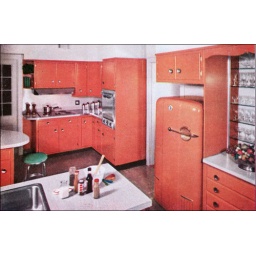
I think this is the first all orange kitchen I've found in any decade. Source: &lt;i&gt;American Home&lt;/i&gt;